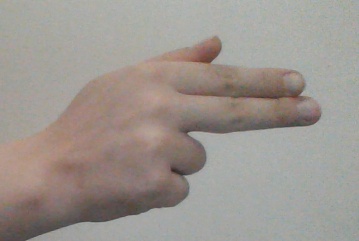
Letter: ghain